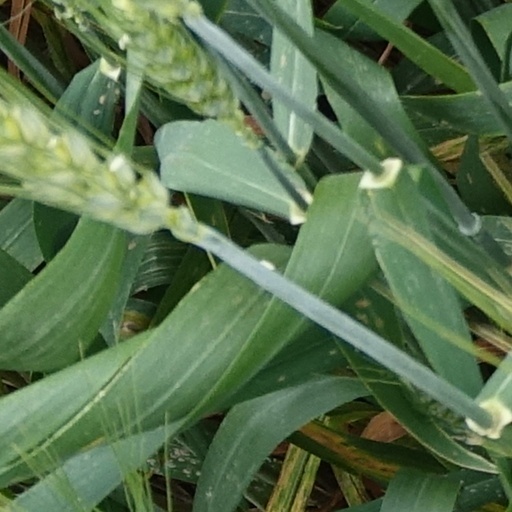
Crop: wheat